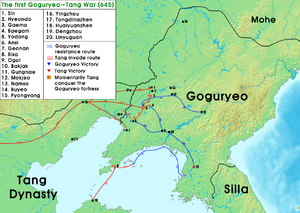
La guerre Koguryo-Tang est un conflit qui oppose le royaume coréen de Koguryo à la dynastie Tang entre 645 et 668. Au cours de la guerre, les deux principaux protagonistes s'allient avec plusieurs autres États. Pendant la première décennie et demie de la guerre, les deux belligérants sont à armes égales, les Coréens réussissant à repousser l'invasion lancée par les Tang lors de la première campagne de la guerre Koguryo-Tang. Après avoir conquis le royaume de Baekje en 660, les armées de la dynastie Tang et du royaume de Silla envahissent celui de Koguryo par le Nord et le Sud en 661, mais sont obligées de se retirer en 662. En 666, Yeon Gaesomun, le roi de Koguryo, meurt et sa succession ouvre une période de violences et de troubles internes pour son royaume. Très vite, les défections se multiplient et un sentiment de démoralisation se généralise au sein du royaume coréen. En 667, Tang et Silla lancent une nouvelle invasion contre Koguryo avec l'aide de Yeon Namsaeng, un déserteur.
L'empereur Tang Taizong, né Li Shimin fut le deuxième empereur de la dynastie Tang de Chine. Il régna de 626 à 649. Second fils du premier empereur Li Yuan, il est considéré comme le cofondateur de la dynastie par l'appui militaire essentiel qu'il apporta à son père dans la conquête du trône avant de provoquer son abdication et de le remplacer à 27 ans en prenant le nom de Tang Taizong.